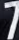
Number: 7